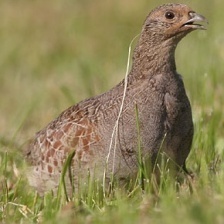
Species: GRAY PARTRIDGE
Scientific name: PERDIX PERDIX
ImageNet parent category: partridge